Bernard Cribbins

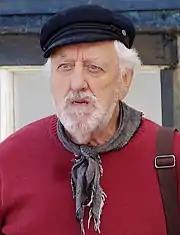
Cribbins filming "Old Jack's Boat" in 2012

Cribbins starred as Jack in the series "Old Jack's Boat", set in Staithes, and broadcast on the CBeebies channel starting in 2013. The cast included Helen Lederer, Janine Duvitski and former "Doctor Who" companion Freema Agyeman in supporting roles. Although Agyeman and Cribbins both played companions and supporting characters during David Tennant's tenure in "Doctor Who" (appearing in six episodes together), "Old Jack's Boat" was the first time the two actors have appeared together on screen. On 9 May 2015, Cribbins gave a reading at in Horse Guards Parade, London which was broadcast live on BBC1. He made his final on screen appearance as Wilfred Mott in the second 60th anniversary episode "Wild Blue Yonder" in December 2023; although he was due to appear in the third of the three episodes and more material had been written for him, Cribbins was too ill and so this became his only scene.